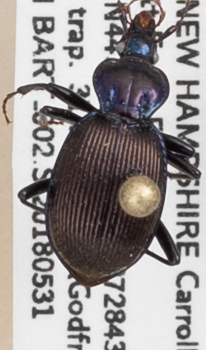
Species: Sphaeroderus canadensis canadensis
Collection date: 2018-05-31
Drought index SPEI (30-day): -1.498
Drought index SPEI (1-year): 0.694
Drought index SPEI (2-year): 0.32